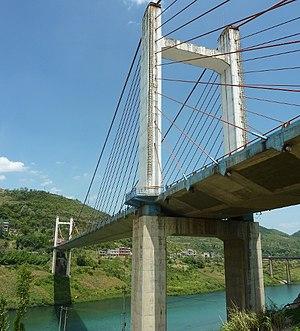
Cette liste de ponts de Chine a pour vocation de présenter une liste de ponts remarquables de Chine, tant par leurs caractéristiques dimensionnelles, que par leur intérêt architectural ou historique et incluant toutes les subdivisions telles que le Tibet et Hong Kong.